Alto Milanese

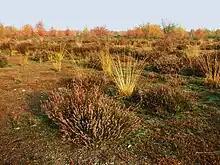
The heathland near Cascina Malpensa during the autumn bloom of the heather. The Milan Malpensa Airport was named after this Lombard courtyard.

The territory of the Alto Milanese can be geographically divided into two zones. The north-central zone is hilly, with some valleys, such as the Olona Valley and the Arno Valley. The southern zone, on the other hand, includes the upper Po Valley. The soil, which is mainly composed of pebbles, gravel, sand and clay, was once covered by a thin layer of humus unsuitable for forest growth and agricultural cultivation, resulting in it being largely heathland.